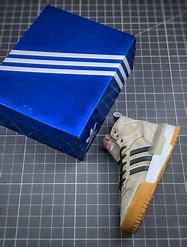
Brand: adidas
Model: Rivalry Rm Skate